Juan Ponce Enrile

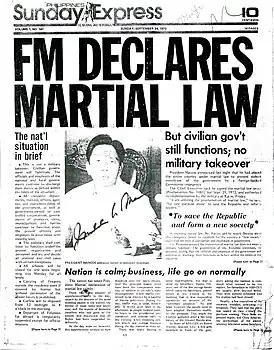
"FM Declares Martial Law"—the headline of the September 24, 1972 issue of the "Sunday Express", which was the Sunday edition of the "Philippines Daily Express". The "Daily Express" was the only newspaper allowed to circulate upon the declaration of Martial Law.

From the beginning of Marcos' period in government, Enrile was one of the few that the former president trusted, and was seen by many as Marcos' protégé. For almost the entire period of Martial Law, Enrile served officially as the martial law administrator as he was in charge of all the armed forces' services during that time. Furthermore, as early as Marcos' planning and preparation for the declaration of martial law, Enrile was involved. In his memoir, Enrile recalls Marcos' careful preparations. He narrates that as early as December 1969, Marcos instructed him to study the 1935 Constitution, specifically the powers of the President as Commander-in-Chief. Marcos had already foreseen a rise in violence and chaos in the country and wanted to know the exact extent of his powers.